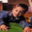
Label: boy